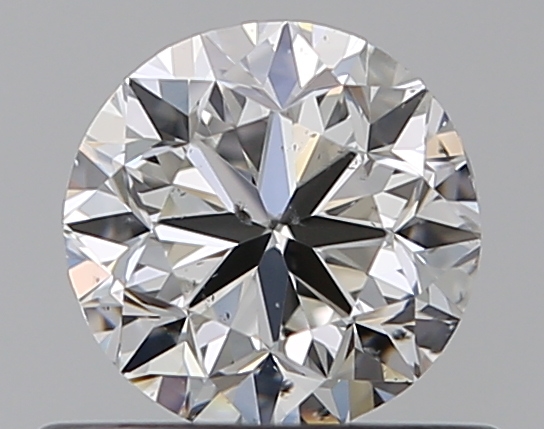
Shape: round
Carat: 0.5
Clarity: SI1
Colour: G
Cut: GD
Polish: EX
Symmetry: VG
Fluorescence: N
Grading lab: GIA
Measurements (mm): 4.86 x 4.91 x 3.22